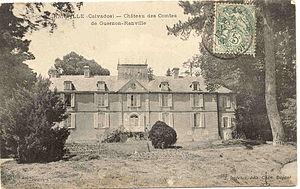
Carte postale timbrée du Château de Guernon-Ranville au début du XX
Le château de Guernon-Ranville est situé dans la commune de Ranville, dans le département du Calvados en Normandie.